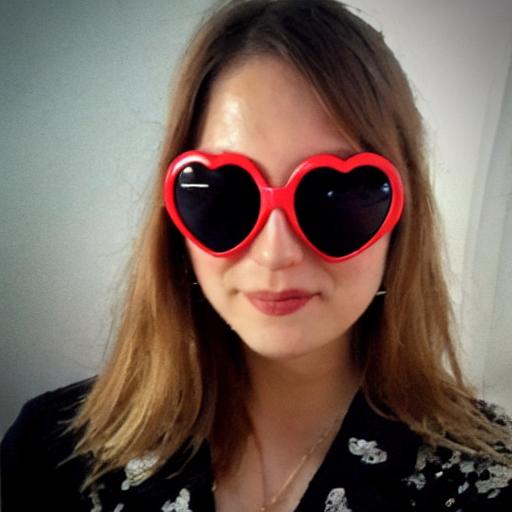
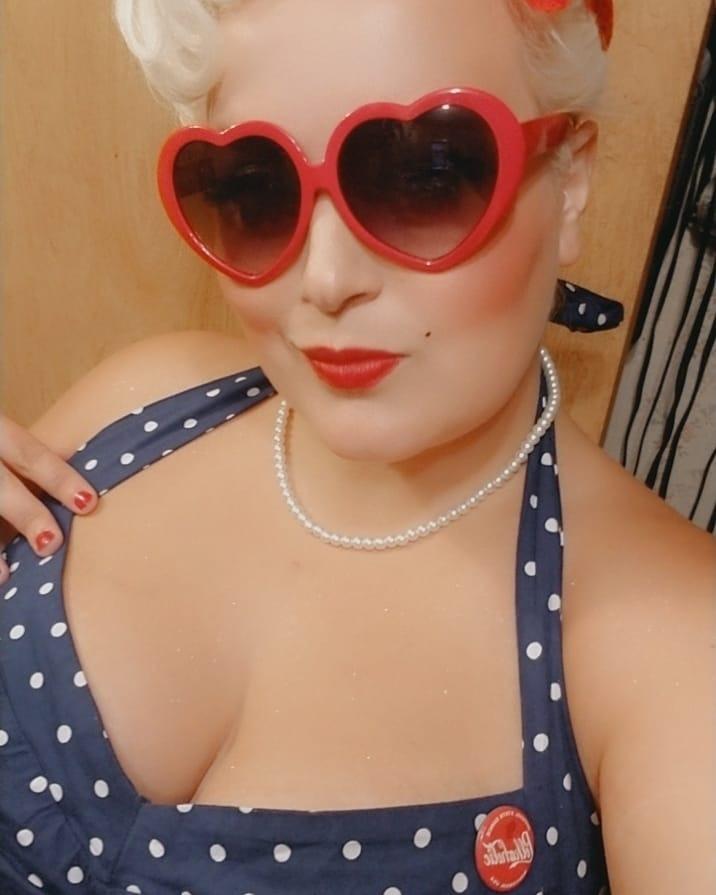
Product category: accessories_sunglasses
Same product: no